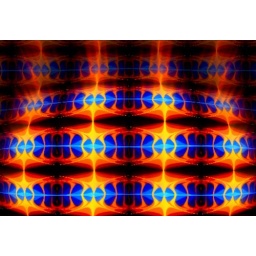
Undulating bright blue and orange yellow repeats, resembling patterns found in nature